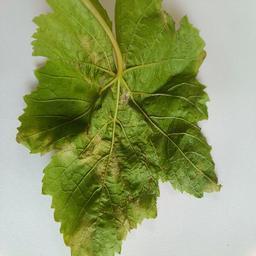
Label: Downy Mildew